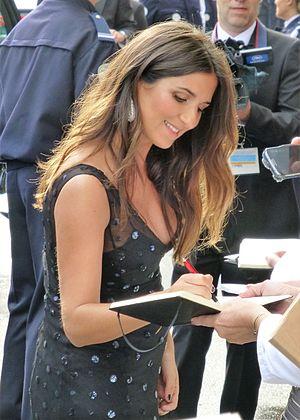
Géraldine Nakache est une actrice, scénariste et réalisatrice française, née le 16 février 1980 à Suresnes. Elle est révélée en 2010 par la comédie Tout ce qui brille, qu'elle co-réalise et dont elle tient l'un des rôles principaux.